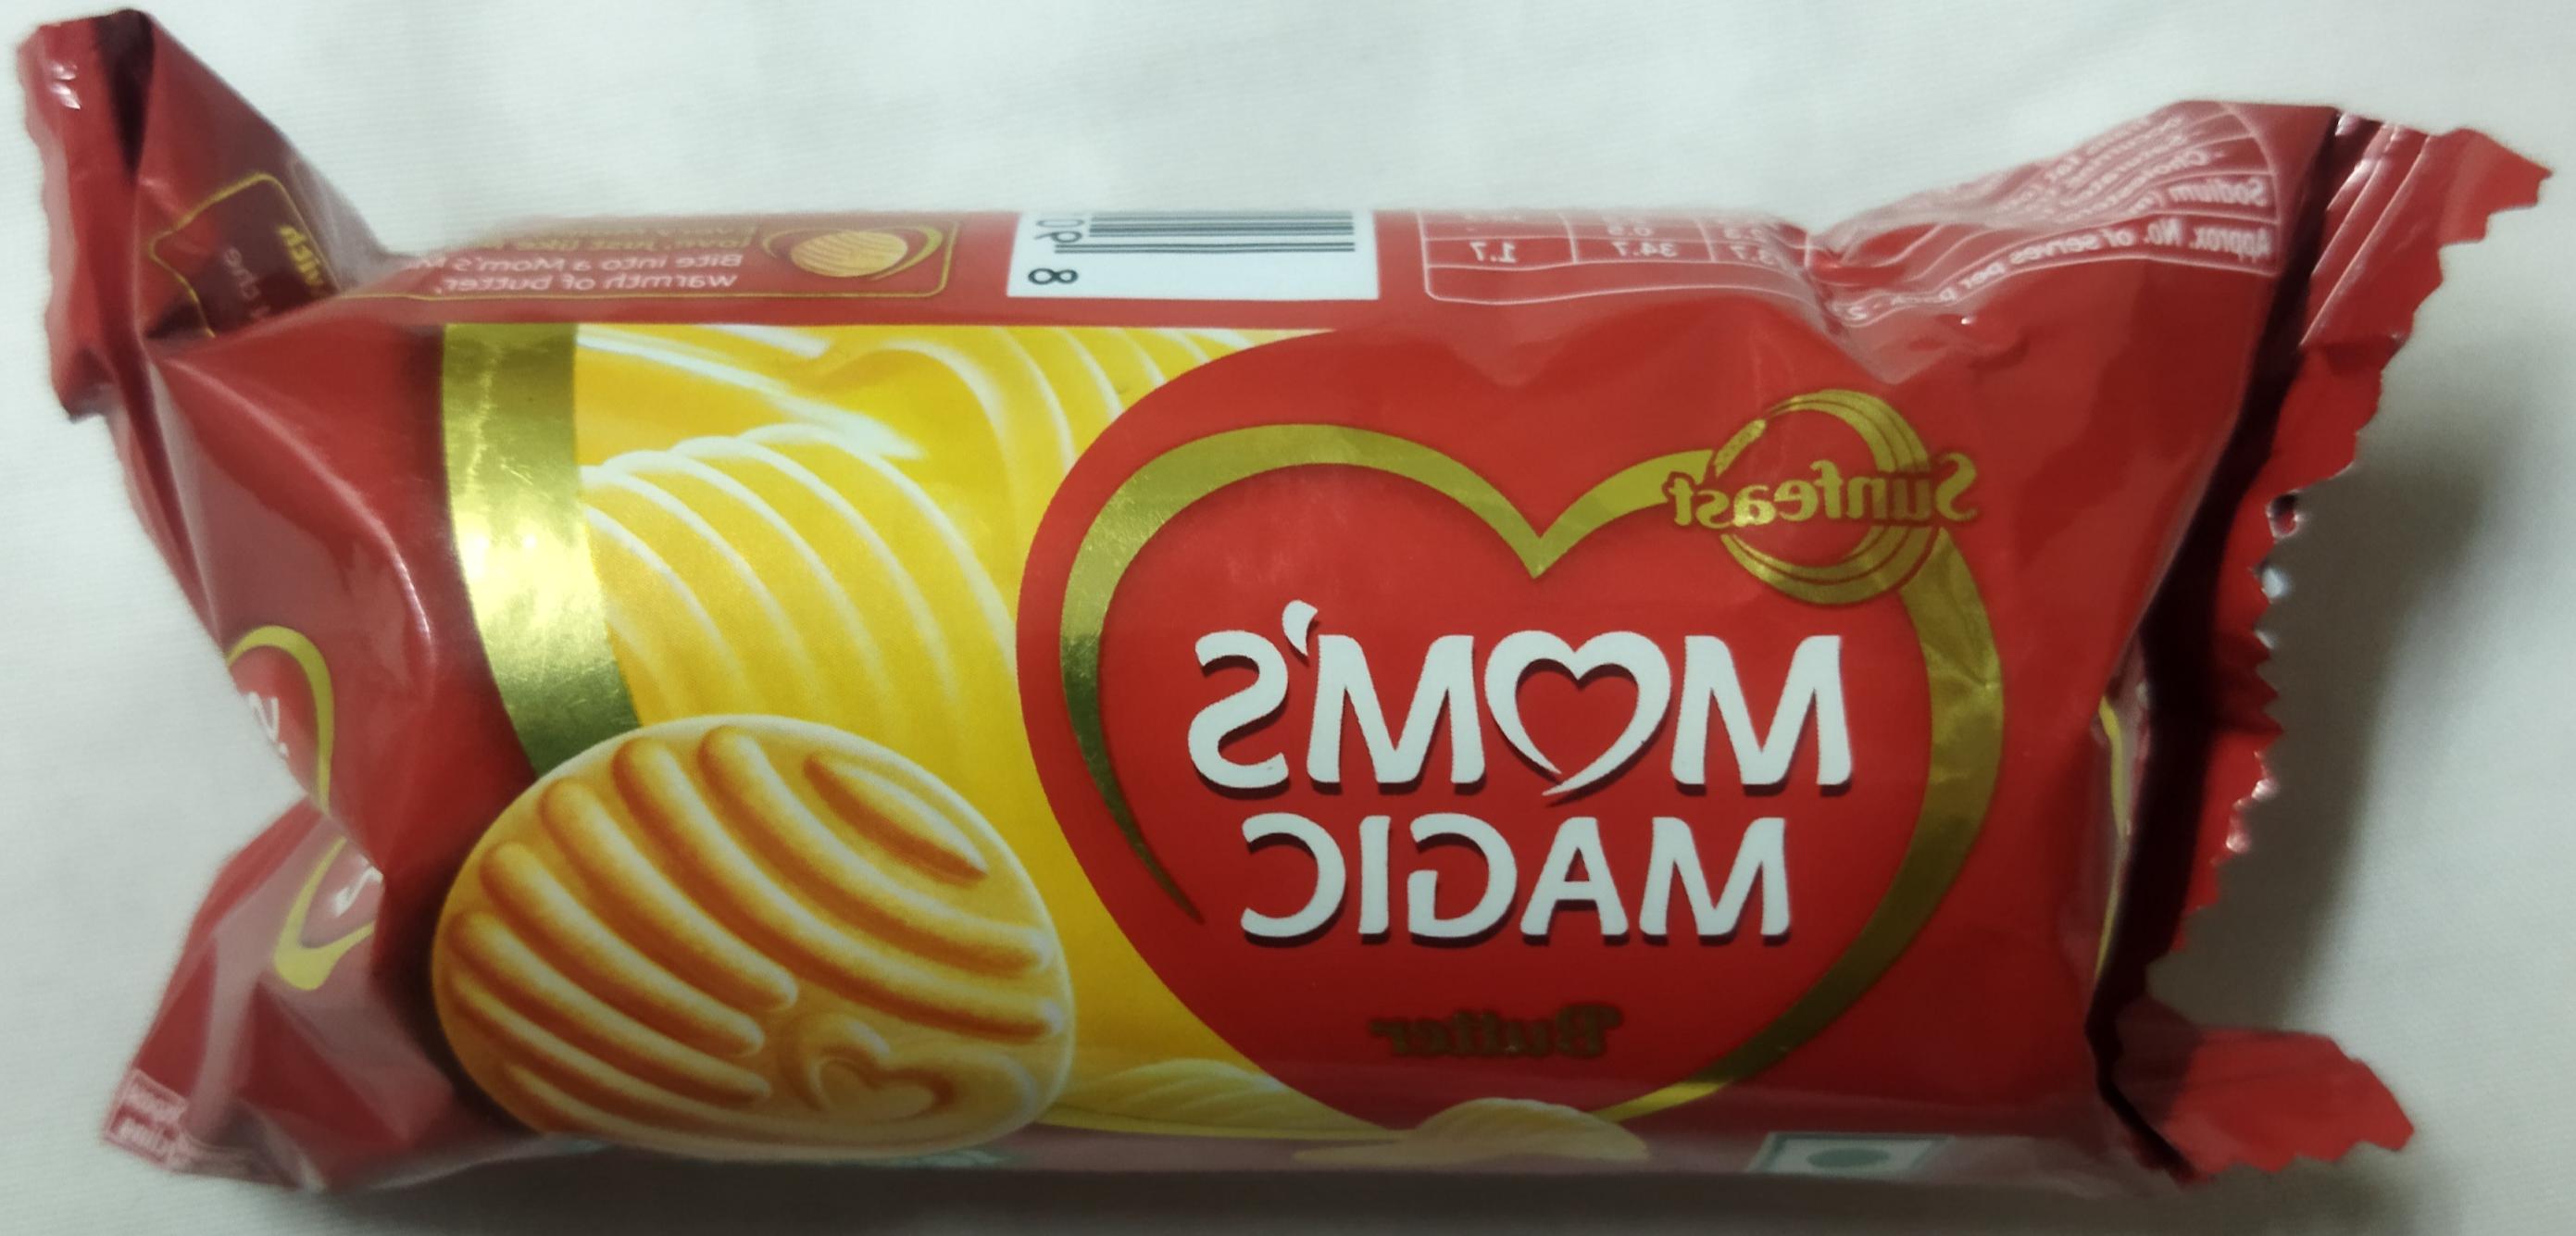
Label: plastics